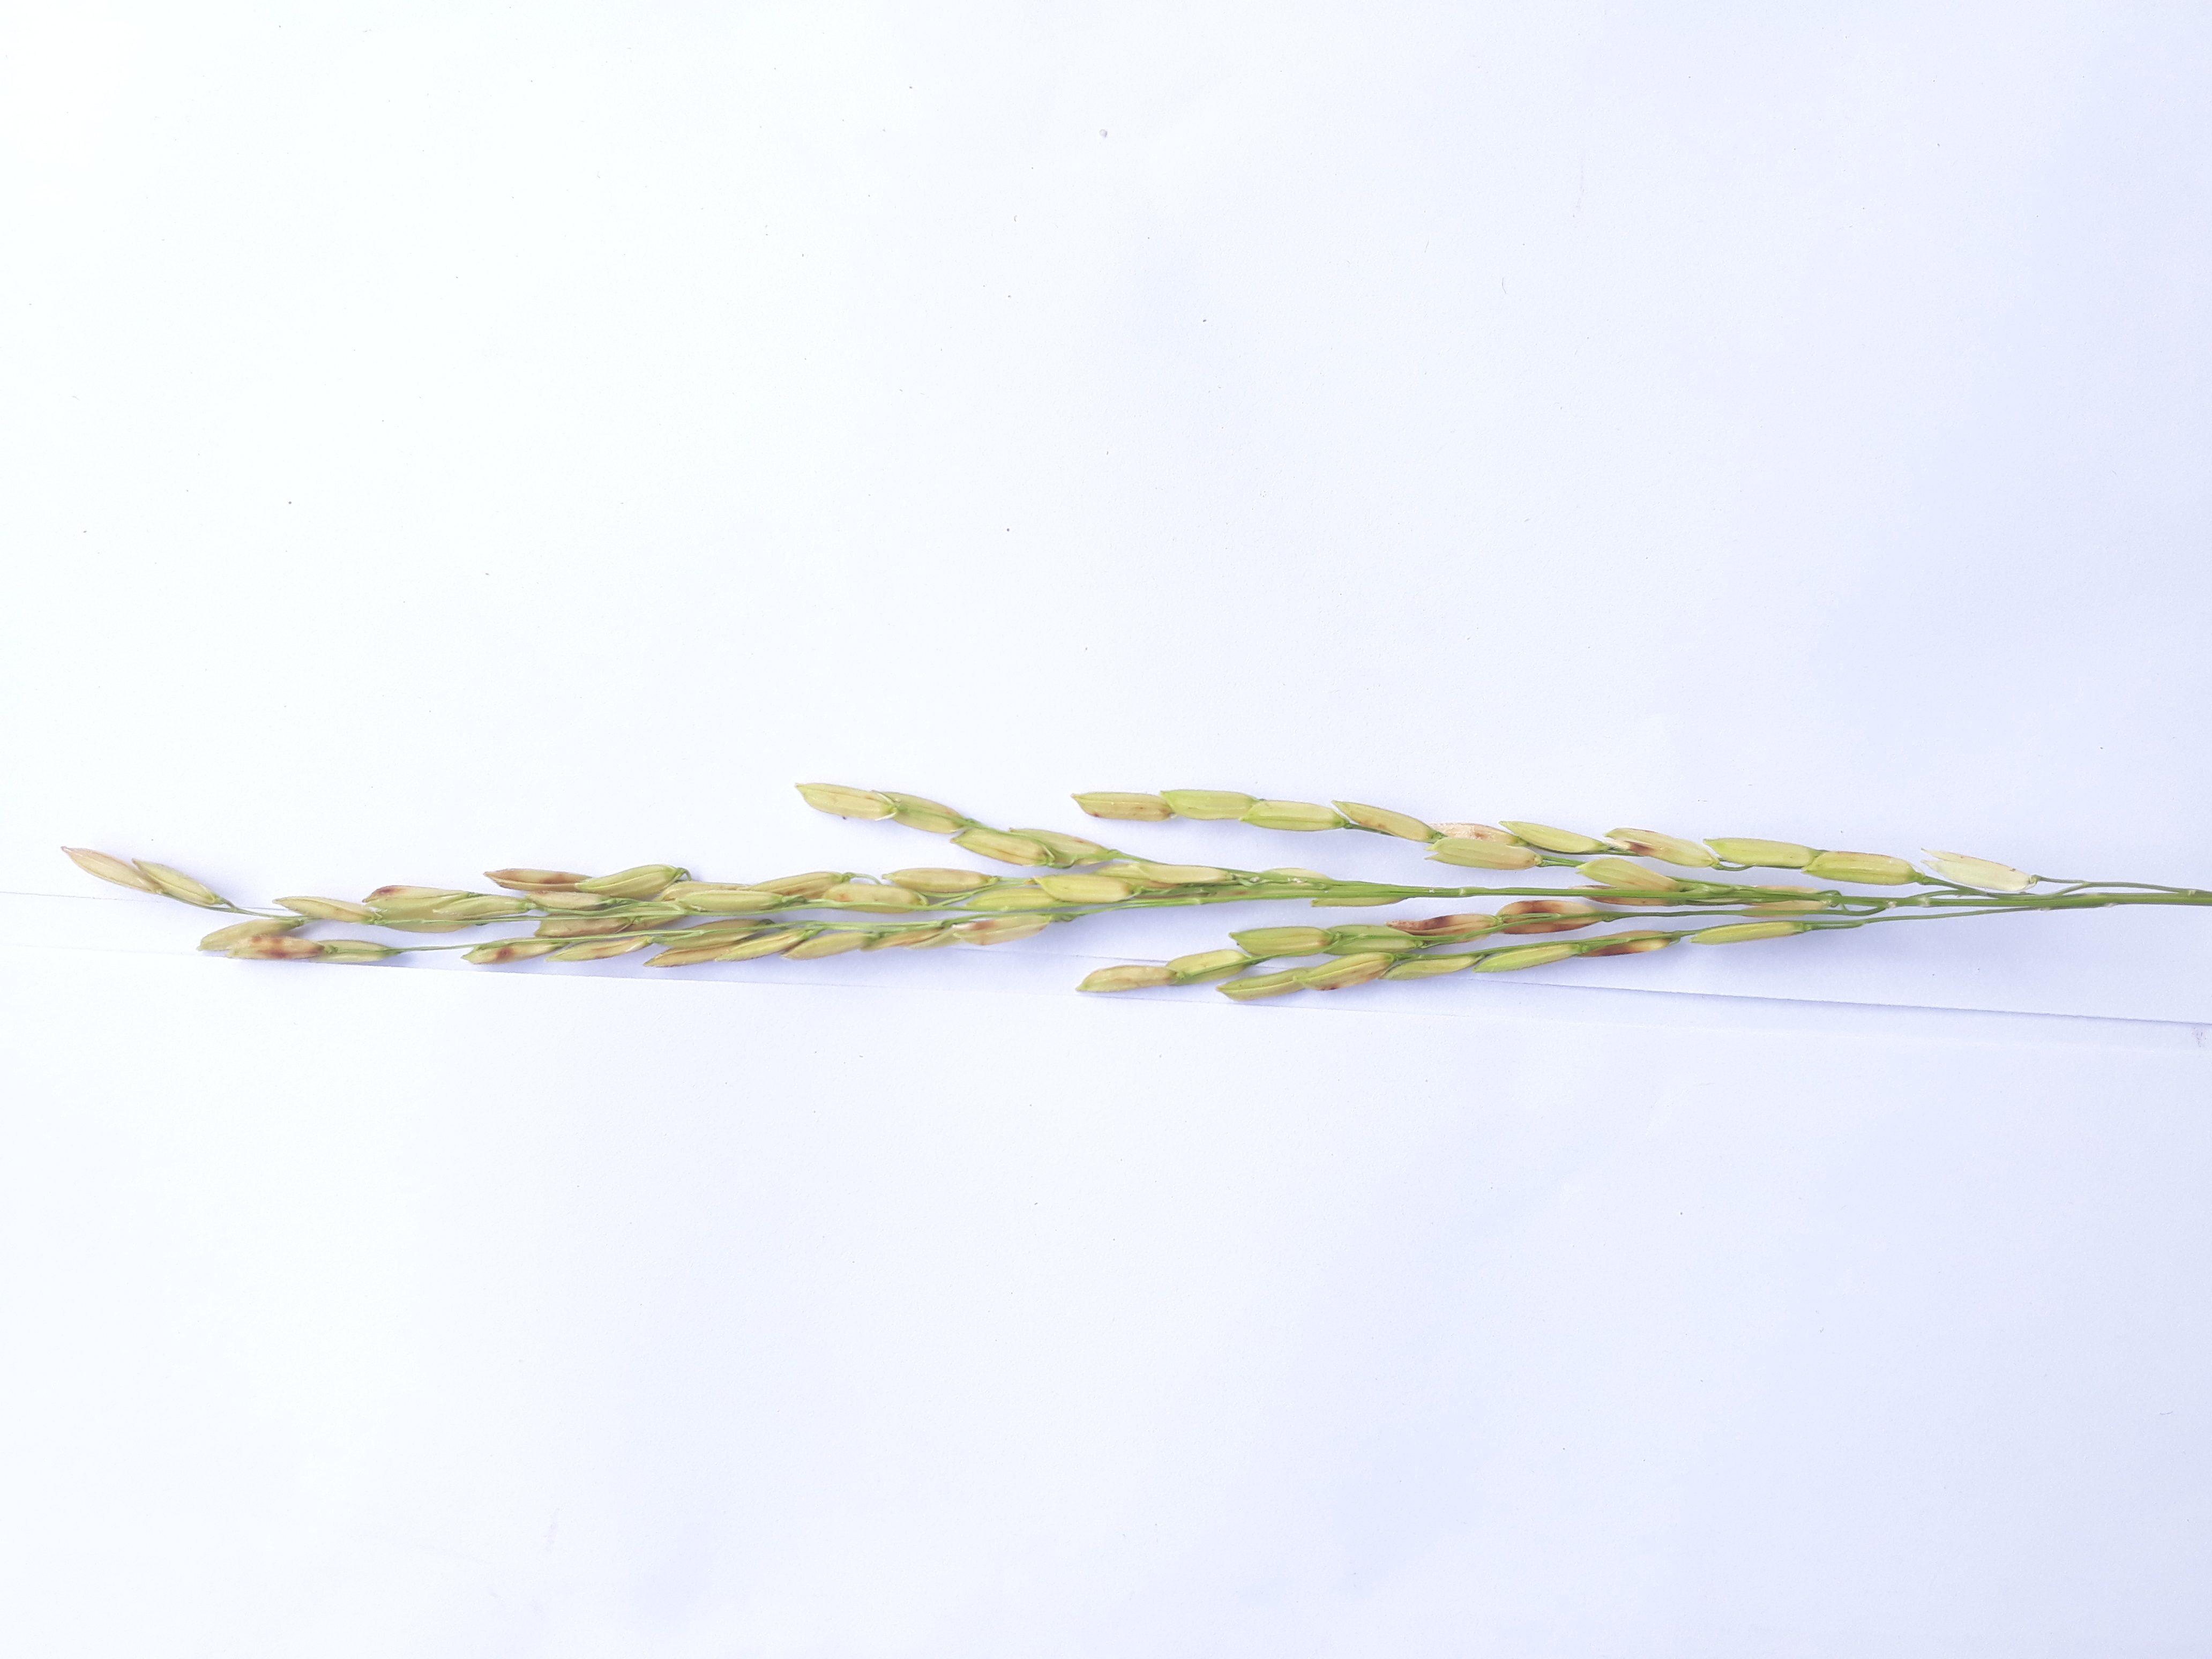
Label: Mild